Aghbiur Serob

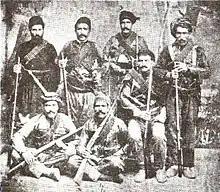
Serop Pasha with Armenian fedayis in the late 1890s (standing, second from right)

Serob was born in 1864 in the village of Sokhord (modern-day Serinbayır, Ahlat) in the district of Ahlat in the Bitlis Vilayet of the Ottoman Empire. Around the age of twenty, he got into a fight with two Turks and ended up killing one of them. The murder forced him to flee to Constantinople. In 1892, he travelled to Romania and opened a coffee shop there, intending to use the shop as a meeting site for young revolutionaries. He eventually joined the Armenian Revolutionary Federation and returned to Ottoman Armenia, in Bitlis Vilayet, where he took up arms to defend the local Armenian population from Ottoman and Kurdish attackers.